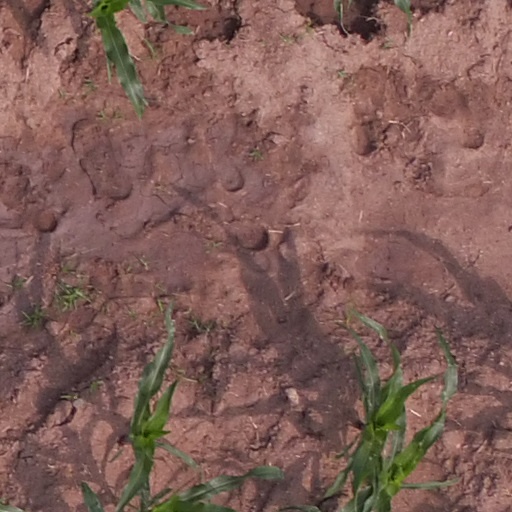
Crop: maize; corn